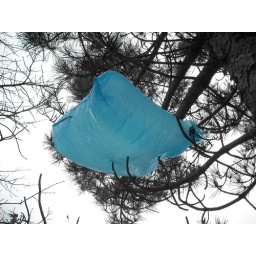
Super Fresh bag caught in a pine tree...